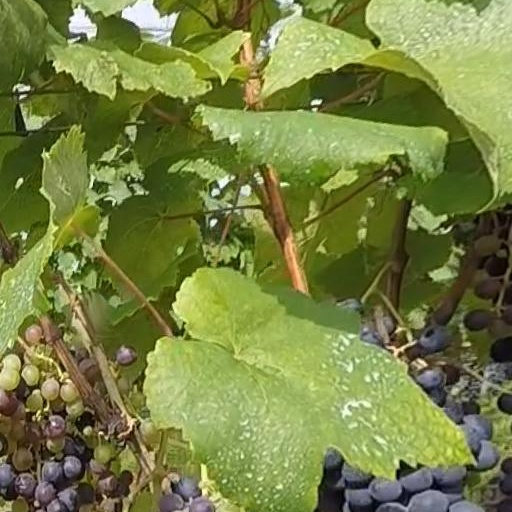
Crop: grape